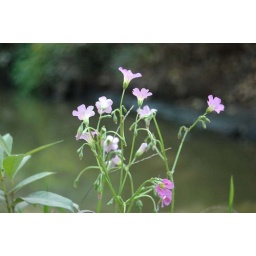
flower near standing water